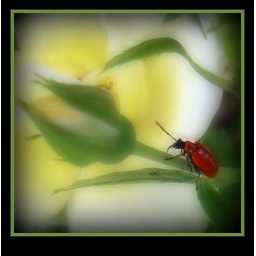
I guest we need creature around the house to make some beauty...